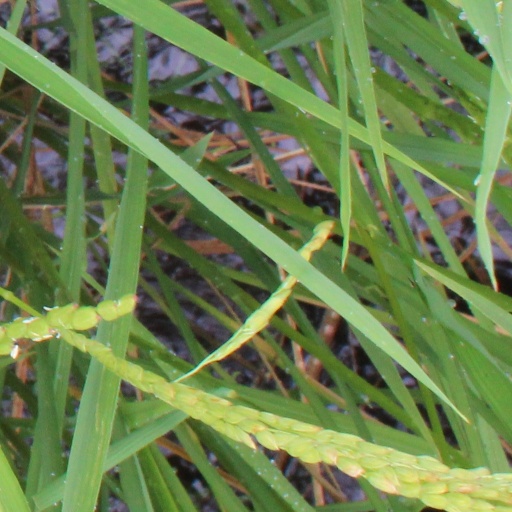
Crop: rice